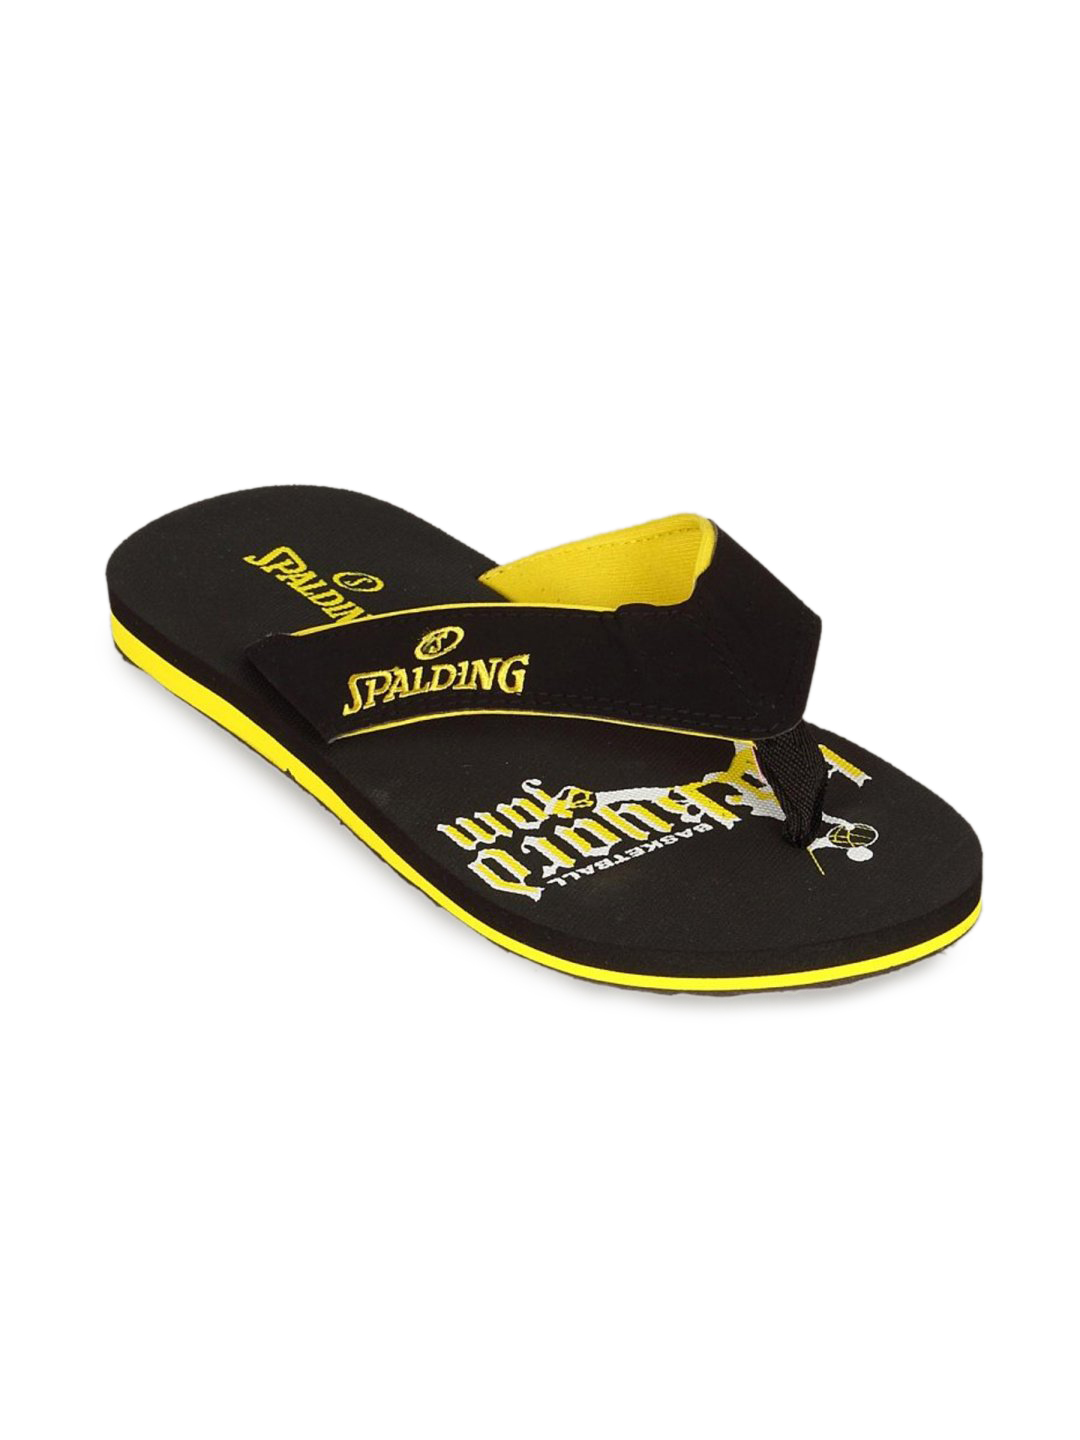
Spalding Men's Black Yellow With Graphic Flip Flop
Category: Footwear / Flip Flops / Flip Flops
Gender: Men
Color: Black
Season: Summer 2011
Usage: Casual